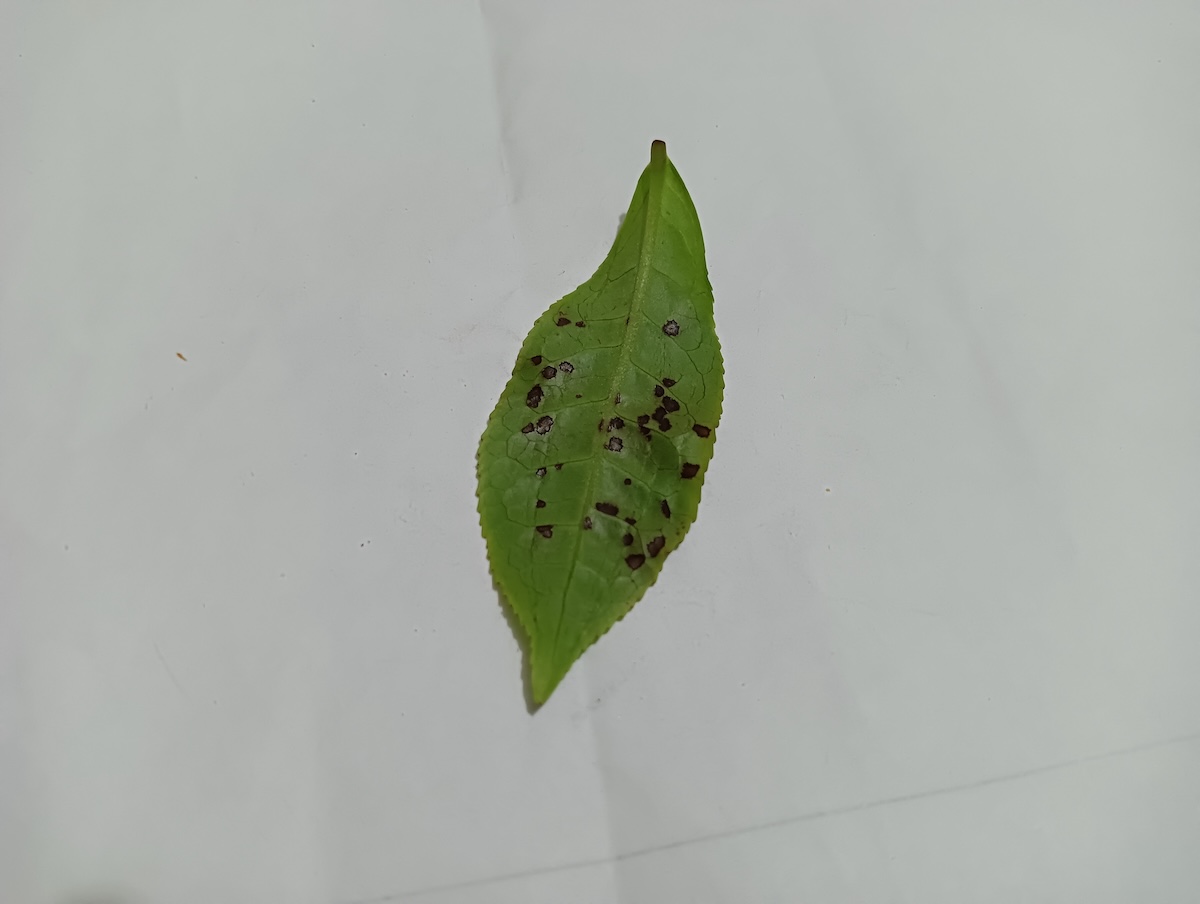
Label: Helopeltis